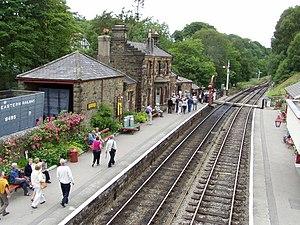
Pré-au-Lard est un petit village fictif imaginé par J. K. Rowling pour l'univers de la suite romanesque Harry Potter. Il est composé de petites chaumières et de magasins.